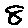
Label: 8